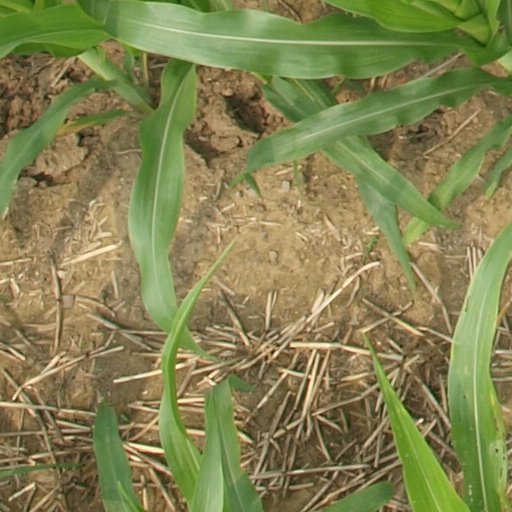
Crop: maize; corn